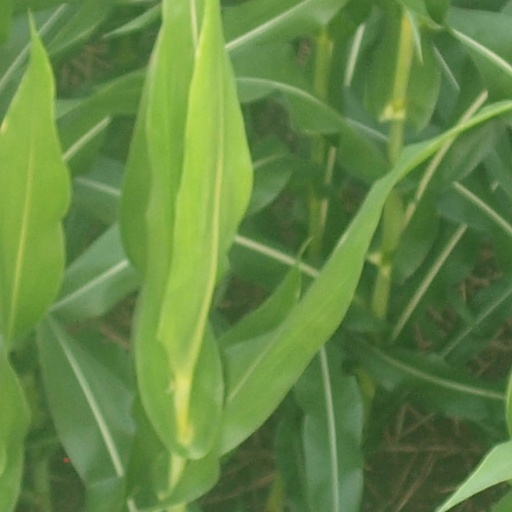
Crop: maize; corn